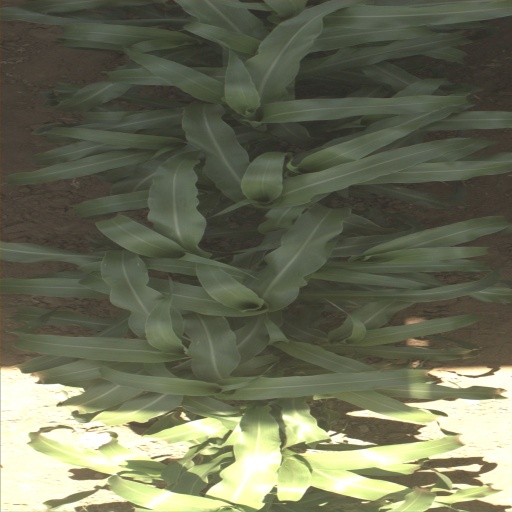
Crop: sorghum